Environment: real
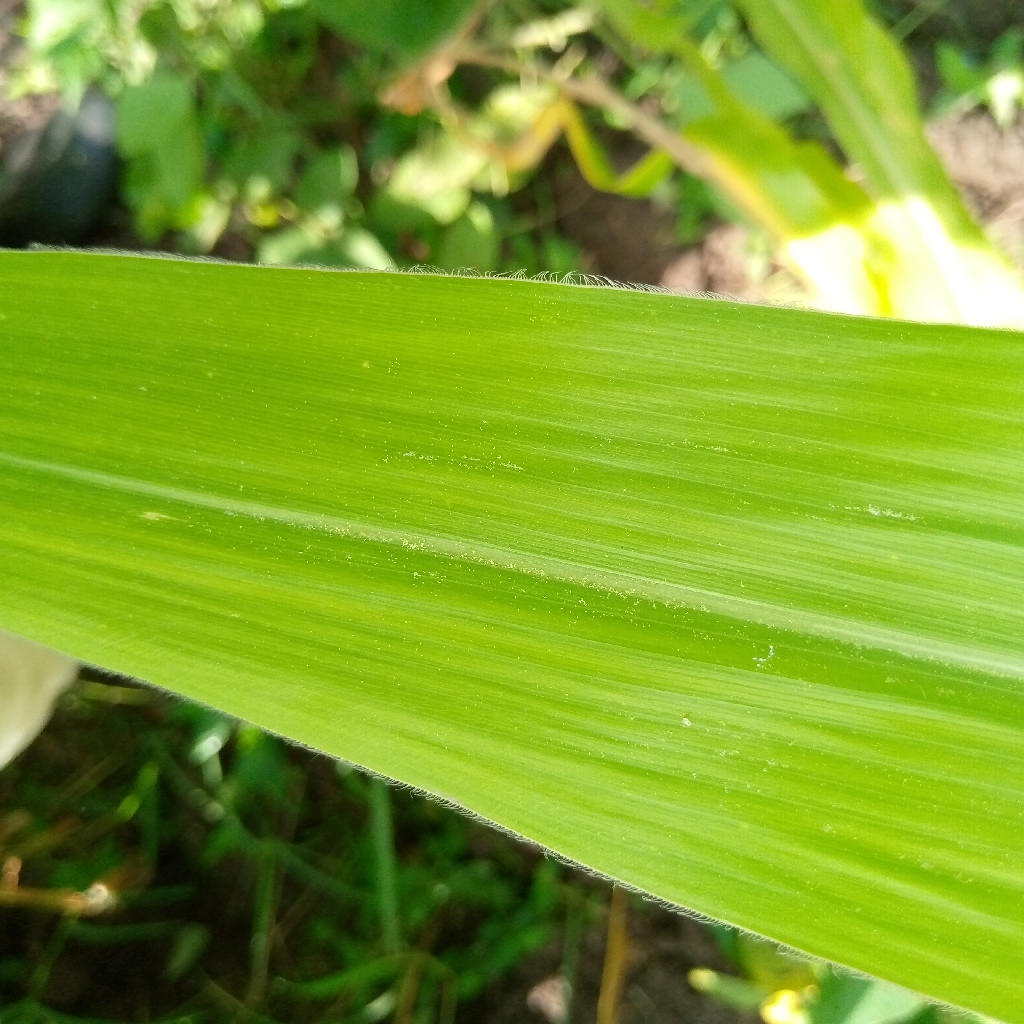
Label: healthy